Padarn Bus

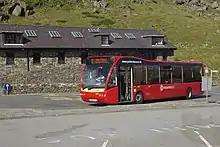
Optare Versa at Pen-y-Pass on route S1 in July 2011

As at October 2013 the fleet consisted of 47 vehicles. The bus fleet operated regular services consisted of seventeen Dennis Darts, several of which are low floor, two Mercedes-Benz Varios, two Mercedes-Benz 811Ds, four Alexander Dennis Enviro200 Darts, six Optare Solos, an Optare Versa and two Volvo B6BLEs.